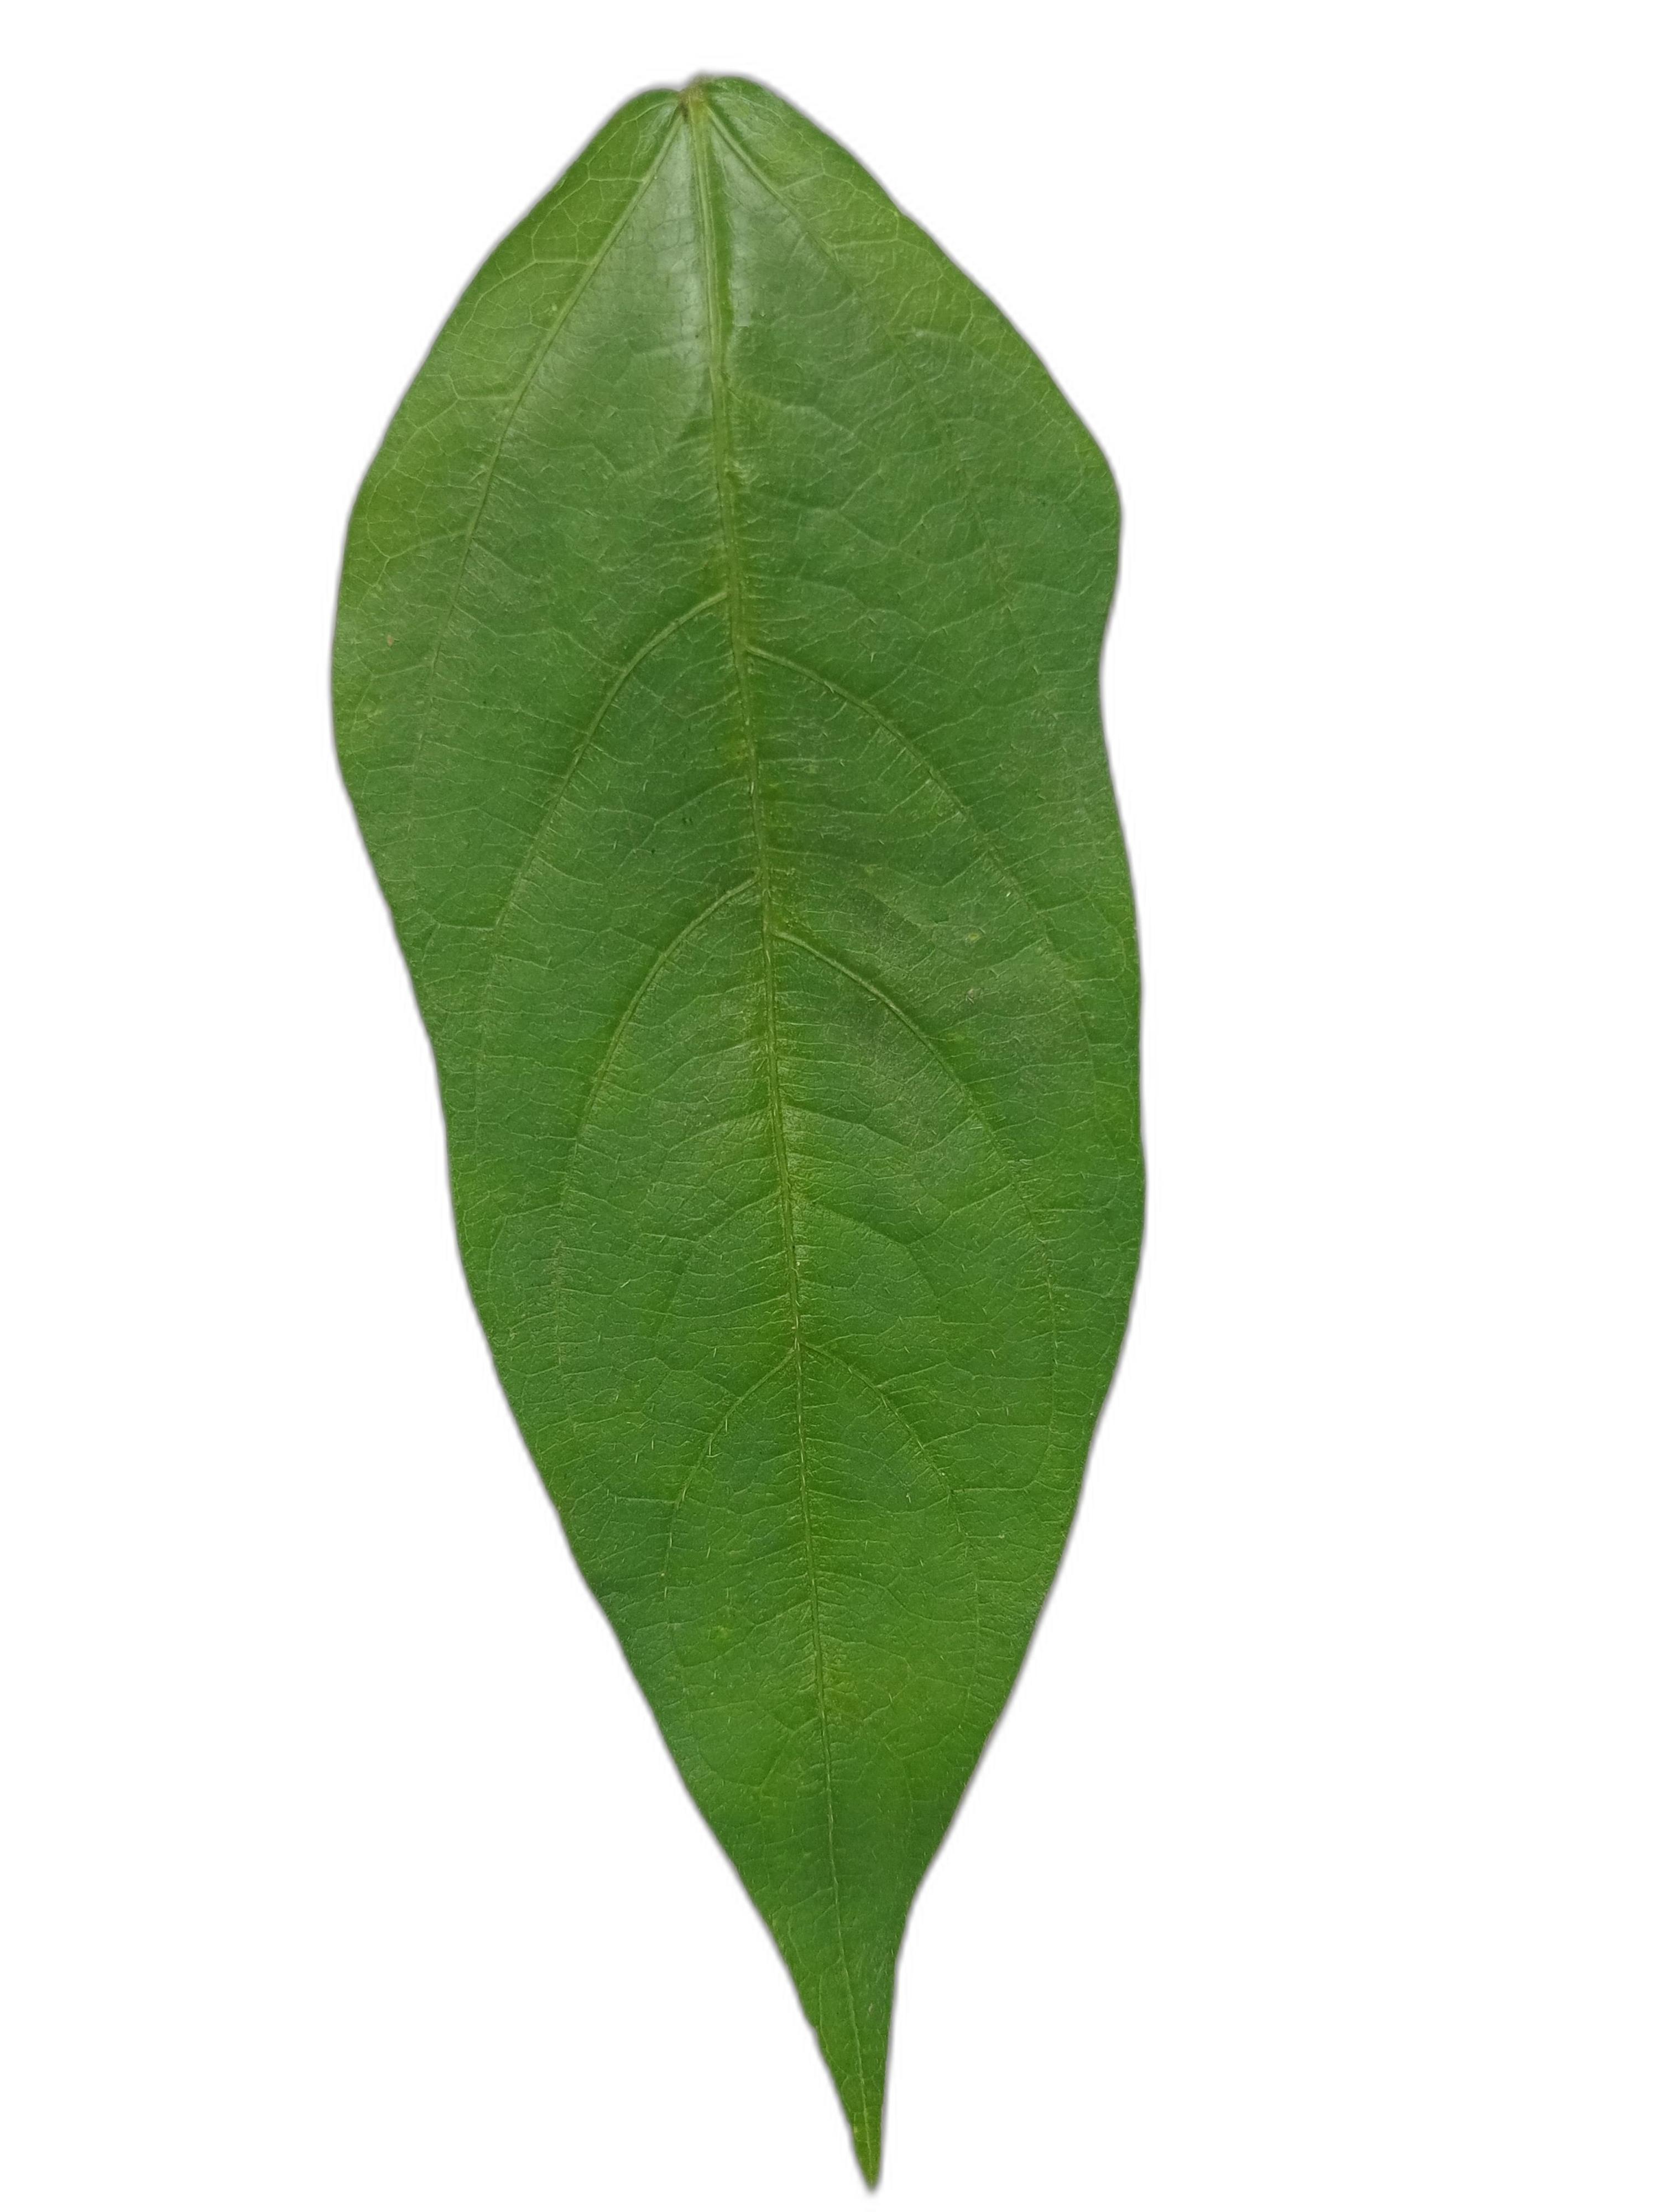
Label: Healthy